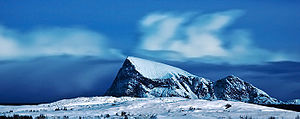
Håja (Tromsø)
Håja fra Hillesøy.